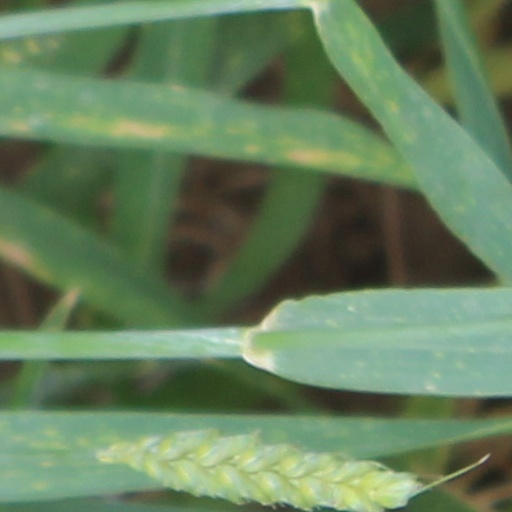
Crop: wheat